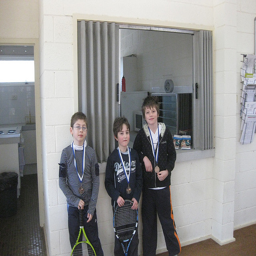
The three boys are posing with their medals they won.
Three boys stand against a wall with medals around their neck.
a bunch of kids stand in front of a mirror
A couple of kids are standing by a building
A group of young men standing next to each other holding racquets.